Khalili Collection of Swedish Textiles

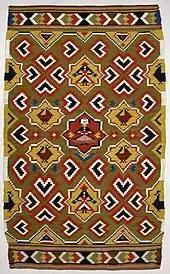
Interlocked tapestry (Women and Birds in Stars and Hearts) from Ingelstads district, Scania, first half of the 19th century

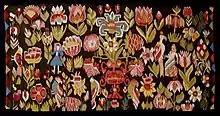
Dove-tail tapestry (Flowers, Birds and People) from Torna district, Scania, second half of the 18th century

The textiles use variations of a set of design motifs, including hunt scenes, stars, and geometrical shapes. Despite this, each textile is different, varying by colour, size, positioning and combination of the motifs. Designs show a lot of similarity across the different techniques, apart from dove-tail tapestry, whose designs are more realistic and naturalistic. Whereas stylised animals within octagons are a common motif for the other textiles, dove-tail tapestries more often have a naturalistic animal or bird within a circle. A textile creator would rarely venture beyond her own village, so her imagery would have been drawn from nature and from local superstition and religion. Another influence was textile art from other cultures. For thousands of years, textiles had been traded across Europe and Asia, and pictorial designs from the Near East are known to have been imported to Sweden by the fourteenth or fifteenth century.